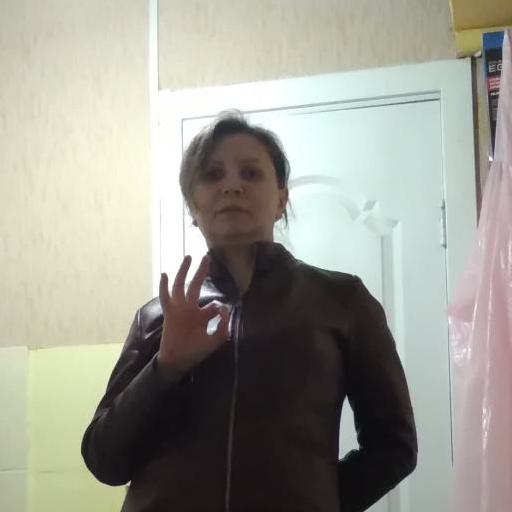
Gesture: ok